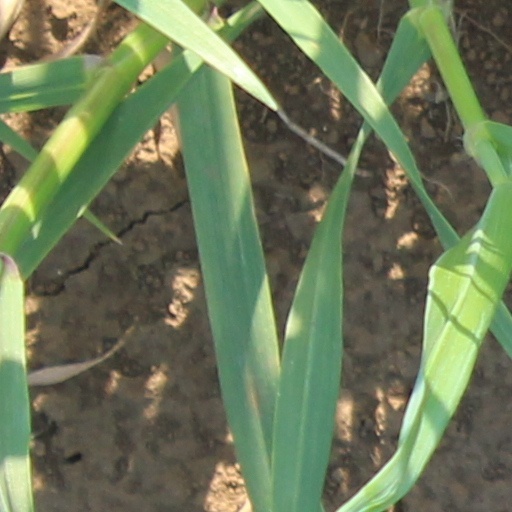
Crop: wheat